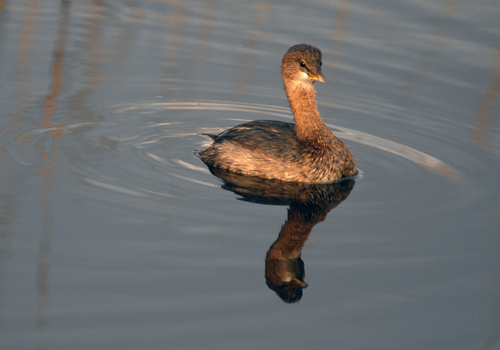
the bird has a small head compared to the rest of its body and a yellow bill.
the bird has a curved neck and is brown in color with an orange bill.
this bird is brown with white on its neck and has a very short beak.
small billed bird tan, black, and grey belly and wings, with long brown neck.
this bird has a mottled brown appearance with a long neck and short pointy bill.
this bird has brownish plumage, a long neck, and a very short beak.
this bird has a brown and orange speckled breast and belly, and dark brown secondaries.
this bird is brown with black and has a very short beak.
this brown bird has black spread withing the brown feathers and a small pointy beak.
the bird is large with a long neck and short beak.
Species: Pied Billed Grebe